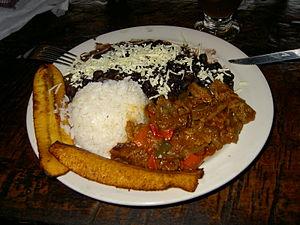
Le pabellón criollo est une spécialité culinaire du Venezuela.